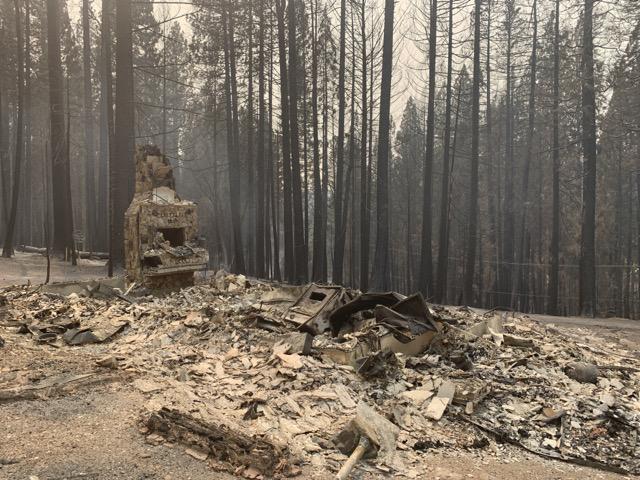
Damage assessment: destroyed